Florence Cook (medium)

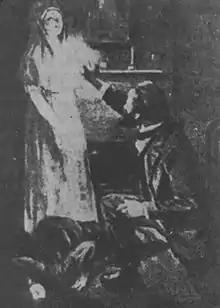
Katie King, Florence Cook and Sir William Crookes

Florence Eliza Cook (ca 1856 – 22 April 1904) was a medium who claimed to materialise a spirit, "Katie King". The question of whether the spirit was real or a fraud was a notable public controversy of the mid-1870s. Her abilities were endorsed by Sir William Crookes but many observers were skeptical of Crookes's investigations, both at the time and subsequently.